Princess Victoria of the United Kingdom

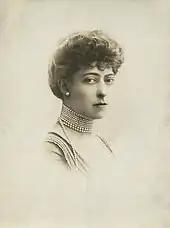
Victoria, 1917

After the death of Queen Alexandra in 1925, Victoria moved to Coppins, in the village of Iver, Buckinghamshire, where she lived until her death. In her final years, Victoria enjoyed listening to music, gardening, and taking an active part in addressing local issues and problems. Victoria became a patron to the young cellist Beatrice Harrison and her sisters May and Margaret, who also studied music, and she paid for Harrison's valuable Guarneri cello. Victoria received the Harrison sisters regularly at her home and at Sandringham, and attended concerts at the Wigmore Hall with them. She also commissioned His Master's Voice to make her some private recordings in August 1928: the recordings, capturing Victoria at the piano accompanying Beatrice Harrison on the cello and May Harrison on the violin, would many years later be commercially released, though Victoria's musicianship would generate mixed reviews.